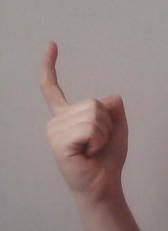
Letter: ra